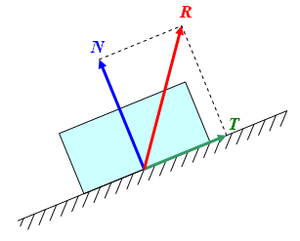
Décomposition d'une force Auteur
Une force modélise, en physique, une action mécanique exercée par un objet sur un autre et capable d'imposer une accélération induisant la modification du vecteur vitesse. En 1684, Isaac Newton a précisé ce concept en établissant les bases de la mécanique newtonienne. La base sensorielle de la notion est donnée par la sensation de contraction musculaire.